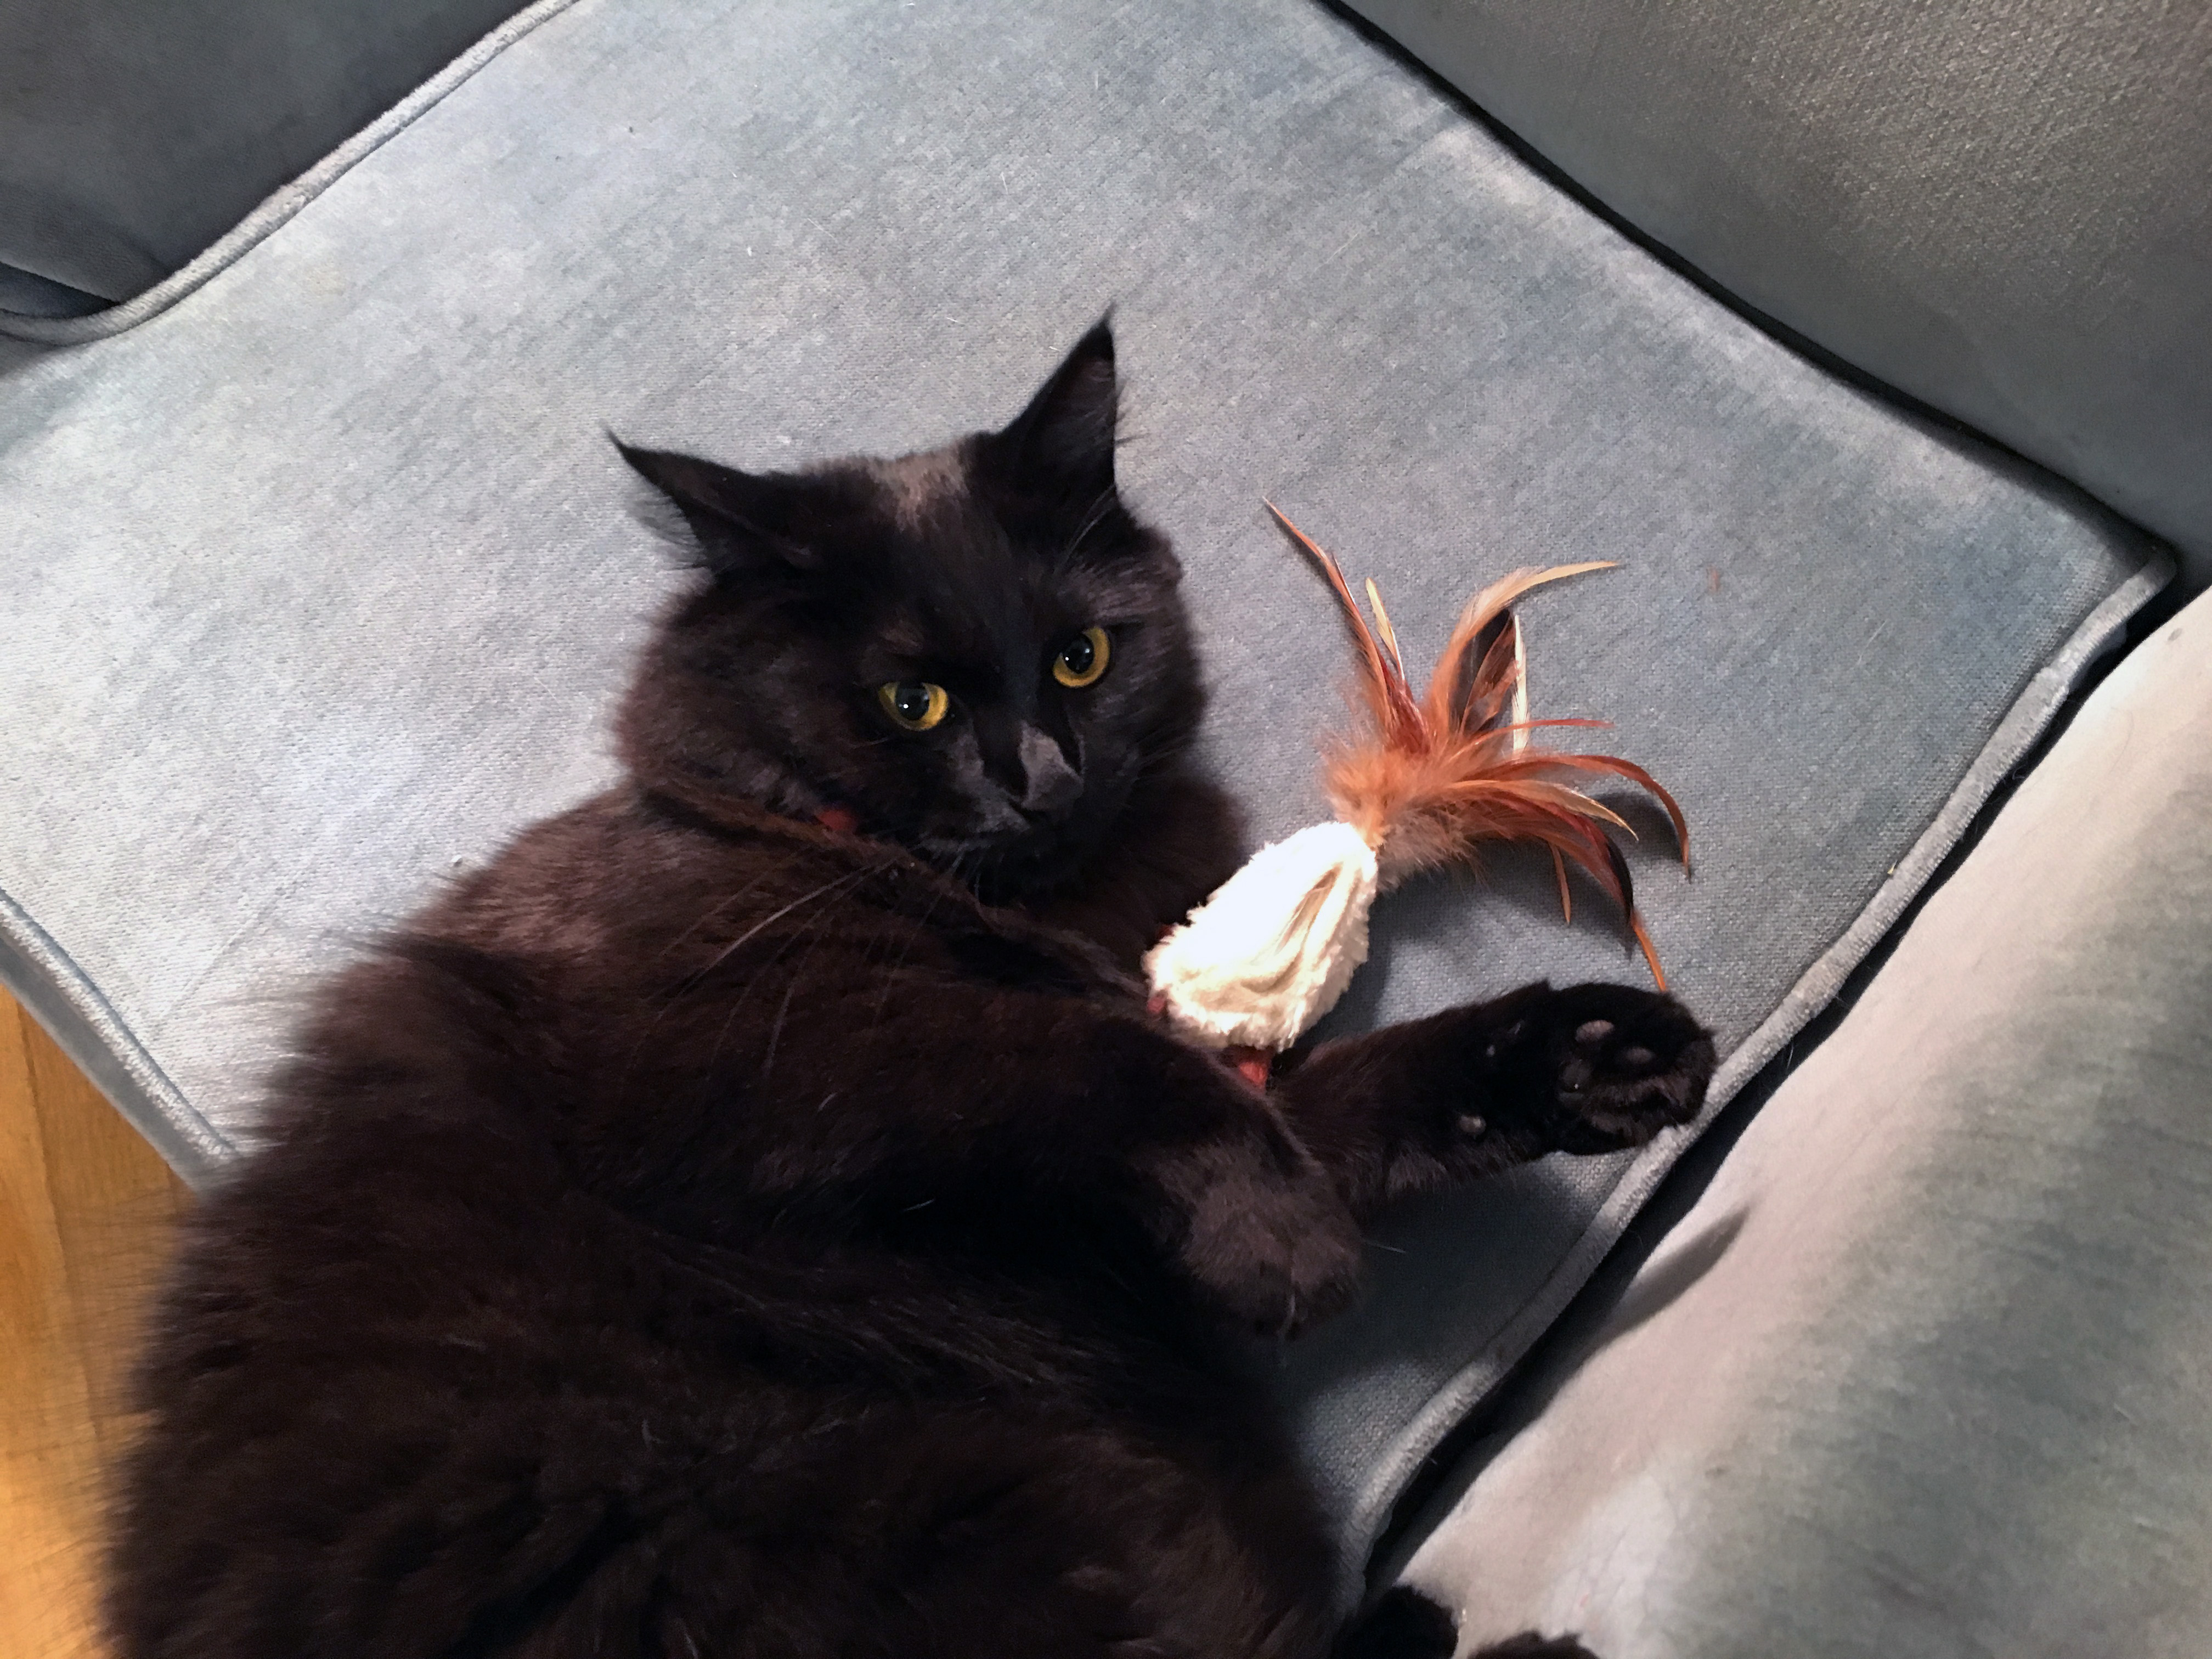
kitten, cat, mammal, black cat, black, whiskers, vertebrate, chat, gato, small to medium sized cats, cat like mammal, domestic short haired cat